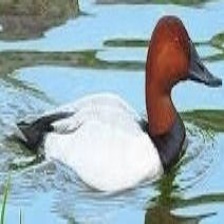
Species: CANVASBACK
Scientific name: AYTHYA VALISINERIA
ImageNet parent category: drake